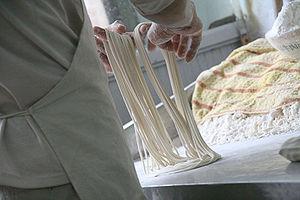
Les lāmiàn également appelées shǒu lāmiàn ou chēnmiàn, sont des nouilles de blé fraîches chinoises, étirées à la main par le cuisinier.